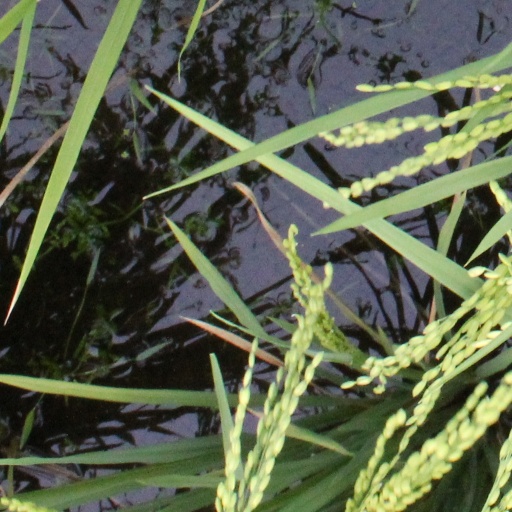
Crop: rice